Robert L. Ketter

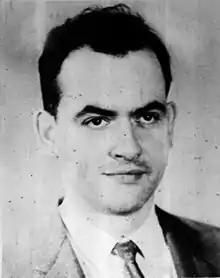
Ketter in 1967

Robert L. Ketter (1929–1989) was an authority on earthquake engineering research and a former president of the State University of New York at Buffalo (UB).